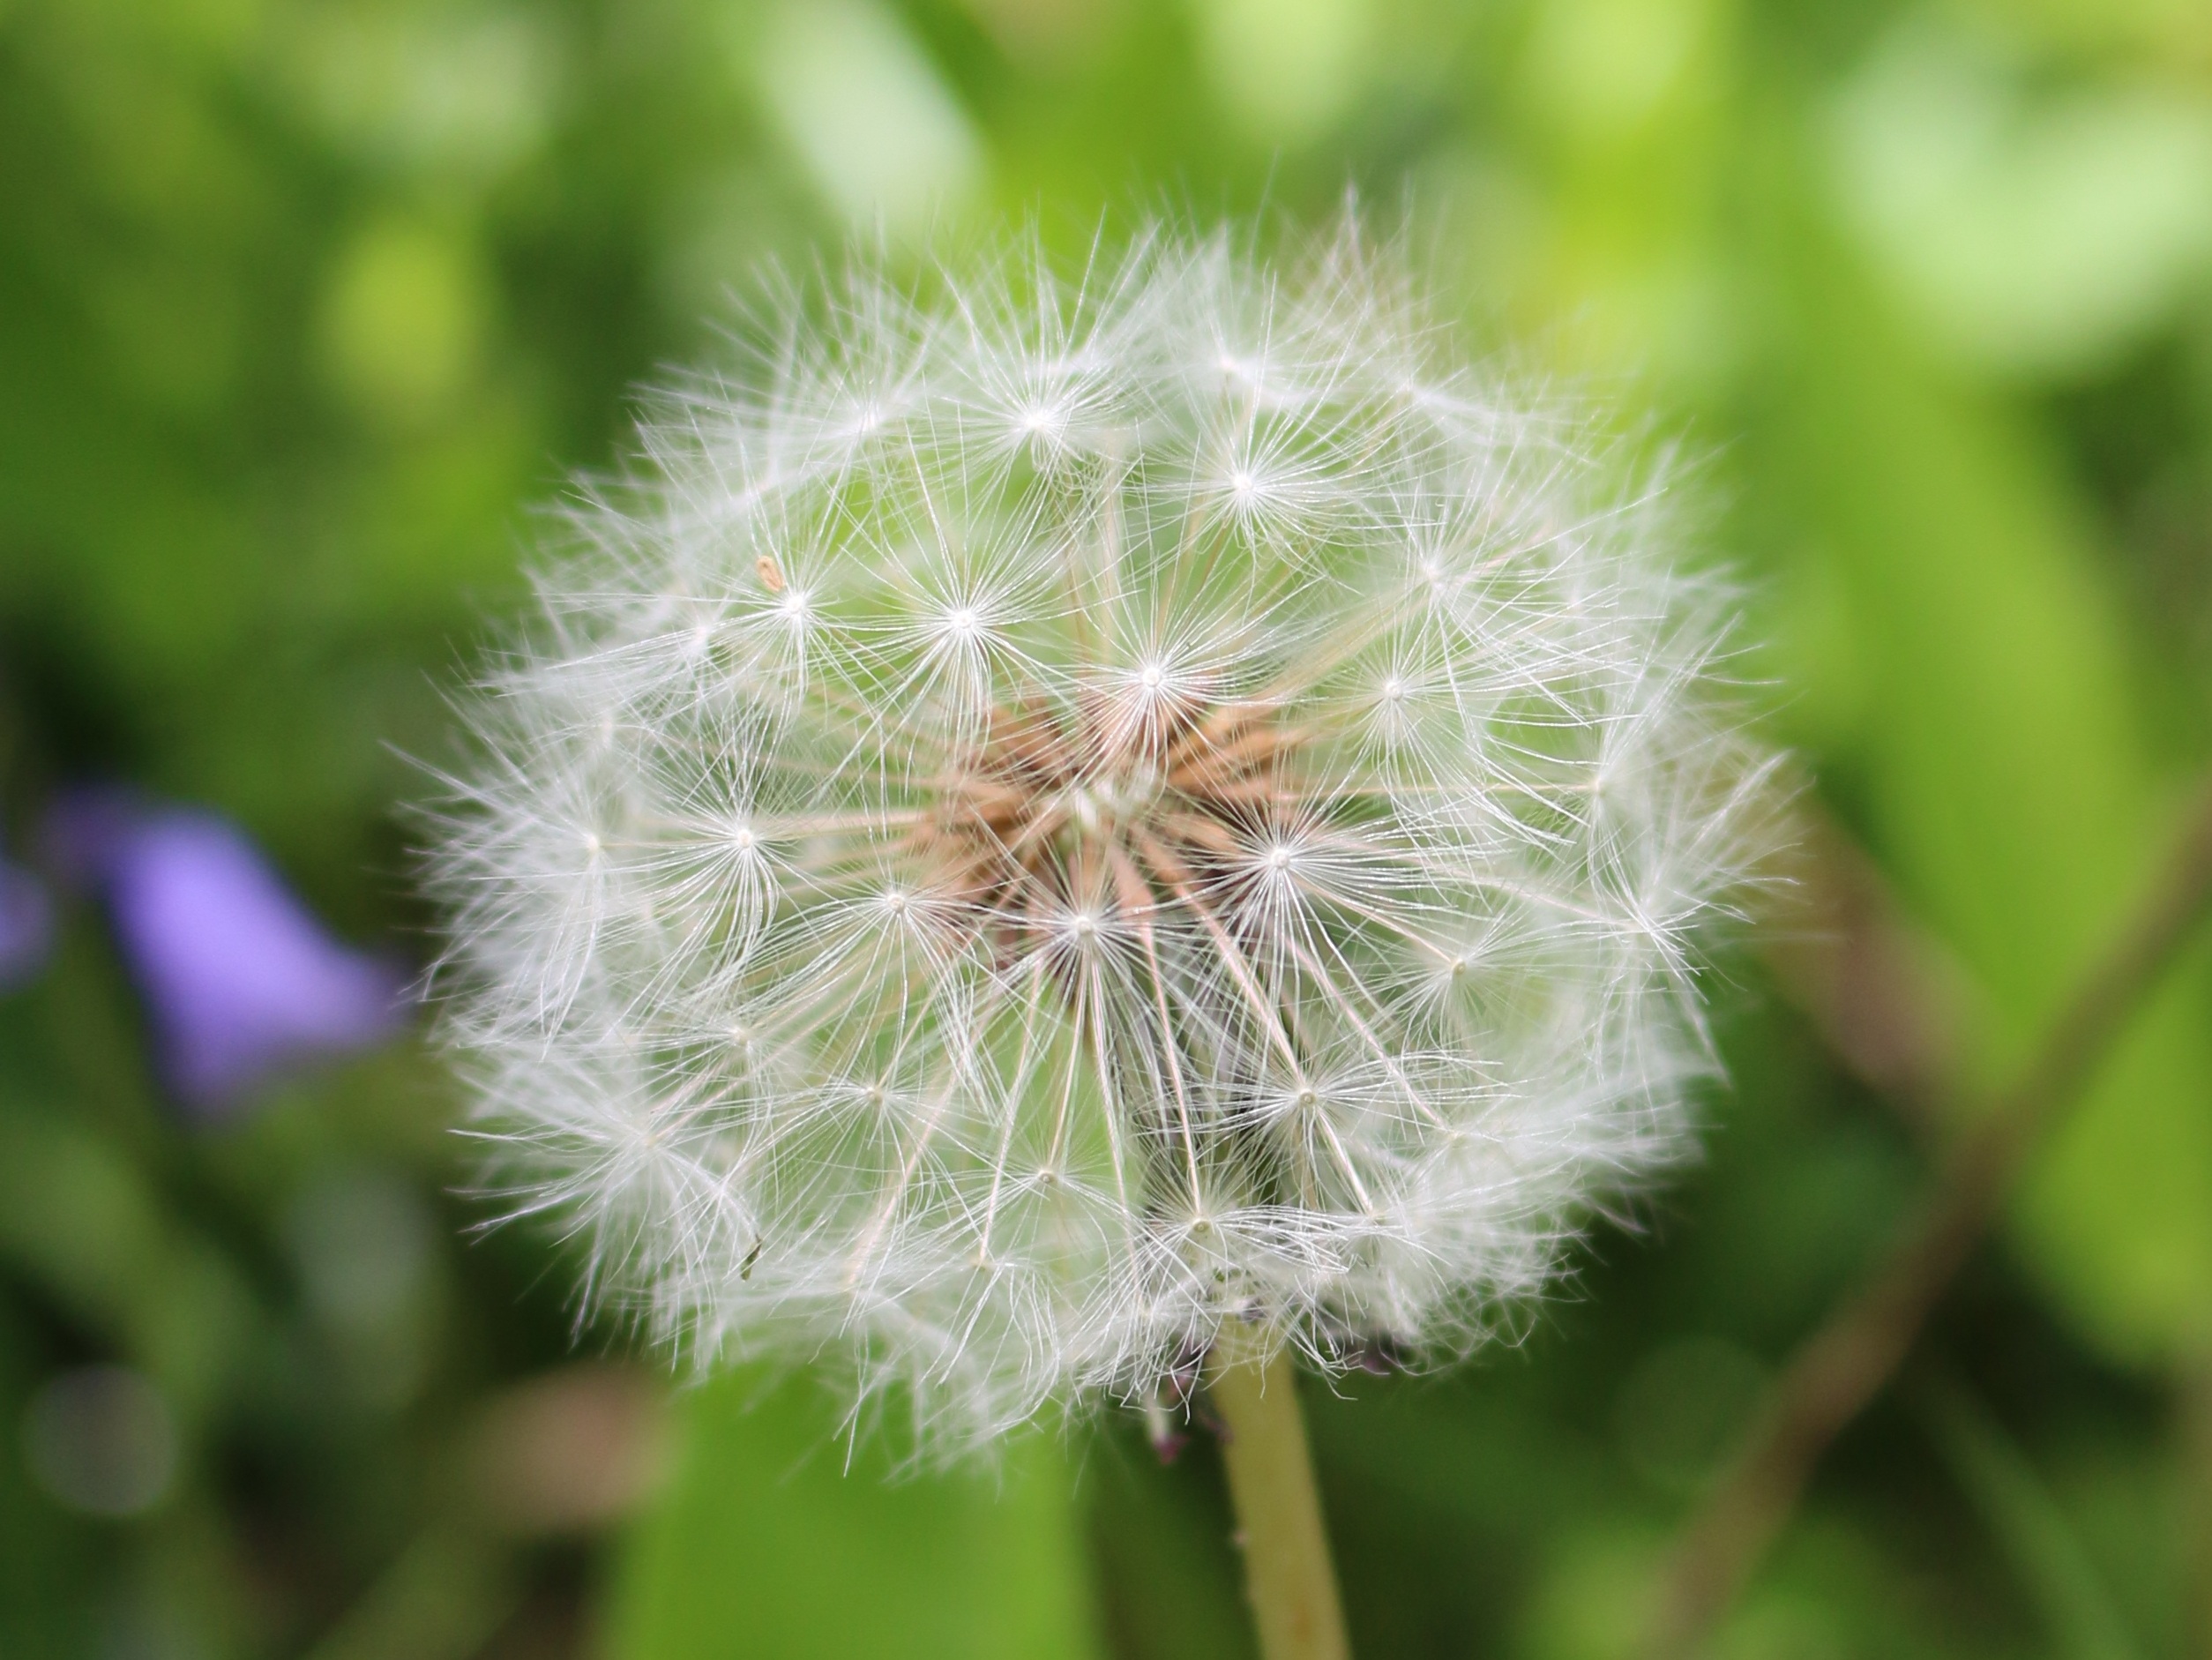
nature, grass, plant, meadow, dandelion, flower, wild, spring, green, botany, flora, wildflower, close up, thistle, macro photography, flowering plant, daisy family, silybum, plant stem, land plant, thorns spines and prickles